Tonya Cardoza

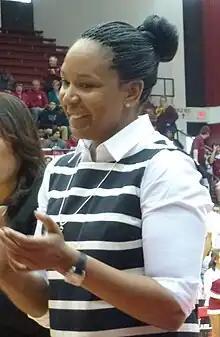
Cardoza in 2015

Tonya Maria Cardoza (born April 2, 1968) is currently an assistant coach for the University of Connecticut's women's basketball team and the former head coach of the Temple University women's basketball team. She previously played basketball for the University of Virginia 1988–1991, and prior to being the head coach at Temple, worked as an assistant coach at the University of Connecticut for fourteen seasons.